Colombia–Indonesia relations

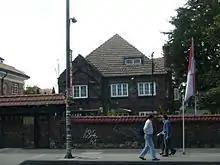
Indonesian Embassy in Bogotá

Established on 15 September 1980, diplomatic relations were handled at the time by the Embassy of Indonesia in Brasília, Brazil and the Embassy of Colombia in New Delhi, India respectively. In 1983, Colombia elevated its consulate in Jakarta to embassy, and remained in the country until 29 November 2002 when the embassy closed due to budget reasons as part of a wider restructuring by the Colombian Ministry of Foreign Affairs. Indonesia opened its embassy in Bogotá in May 1989 and the first ambassador of Indonesia to Colombia, Dr. Trenggono, presented his letter of credence to President Virgilio Barco Vargas on 16 June 1989 and has maintained an ambassadorial presence in Colombia ever since.